Dwarf sperm whale

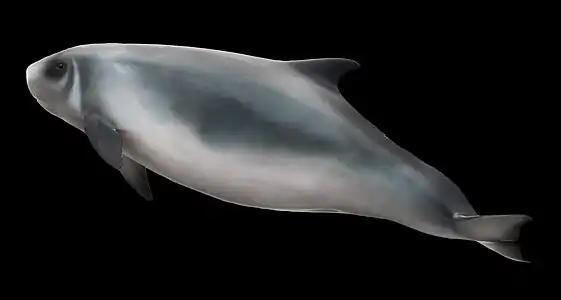
Museum model of a dwarf sperm whale

"Kogia" is identified as having a square head, a small jaw with the snout jutting outward, and a porpoise-like build with a robust body that rapidly decreases towards the tail. They have the shortest snouts of any modern day whale. Characteristic of sperm whales, the left nostril is markedly larger than the right, and it has a spermaceti organ on its skull. The brain weighs around . The eyes are adapted for low-light environments. The dwarf sperm whale has 14 to 24 teeth, rarely 26, in the lower jaw that are sharp, slightly curved backwards, and–like other sperm whales–lack enamel. The teeth rarely exceed in length, smaller than those of the pygmy sperm whale. At most, 6 teeth are in the upper jaws, though in modern sperm whales, upper teeth are defunct.